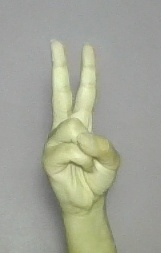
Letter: taa